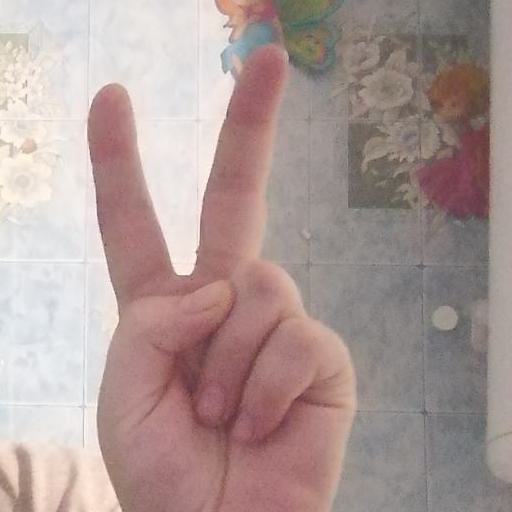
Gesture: peace